Apolda station

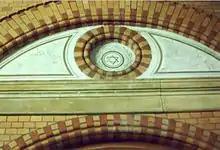
Interior painting with Star of David in a rosette

Between 1905 and 1908, the platforms’ surfaces were covered and canopies were installed. This happened as a result of a petition from the town of Apolda to the Railway Division of Erfurt. In 1906 an underpass was also built between both platforms. In the First World War, the railway was used as a war service centre, for which some barracks were built. During this period, a lavatory block was also established. It was demolished at the turn of the year of 1922/1923 because of the excessive odour.